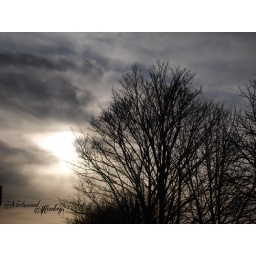
Taken just before Luisa and I got in the car to drive home from Canterbury